Arthur Streeton

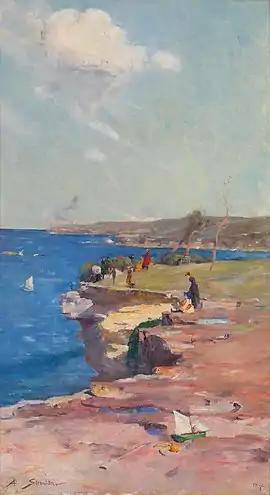
In 2015, "Blue Pacific" (1890) became the second painting by an artist outside Europe to hang in the permanent collection of England's National Gallery.

In 1897 Streeton sailed for London on the "Polynesian", stopping at Port Said before continuing on via Cairo and Naples. He held an exhibition at the Royal Academy in 1900 and became a member of the Chelsea Arts Club in 1903. Although he had developed a considerable reputation in Australia, he failed to achieve the same success in England. His trips to London were financed by the sales of his paintings at home in Australia.